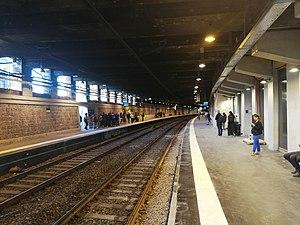
Quais de la gare du Pont de l'Alma - Musée du quai Branly – Jacques Chirac, après sa réouverture, en septembre 2019.
La gare du Pont de l'Alma - Musée du quai Branly - Jacques Chirac est une gare ferroviaire française de la ligne des Invalides, située dans le 7ᵉ arrondissement de Paris. Ouverte le 15 avril 1900 par la Compagnie des chemins de fer de l'Ouest, c'est aujourd'hui une gare de la Société nationale des chemins de fer français. Après deux ans et demi de fermeture pour sa mise en accessibilité, la gare est de nouveau desservie par les trains de la ligne C du RER depuis le 15 septembre 2019.